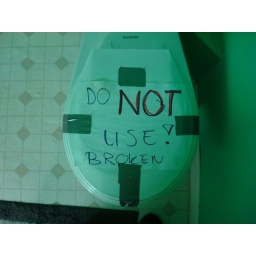
Broken toilet in the Bacchus bathroom at the India House Hostel in New Orleans.